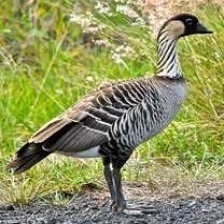
Species: HAWAIIAN GOOSE
Scientific name: BRANTA SANDVICENSIS
ImageNet parent category: goose